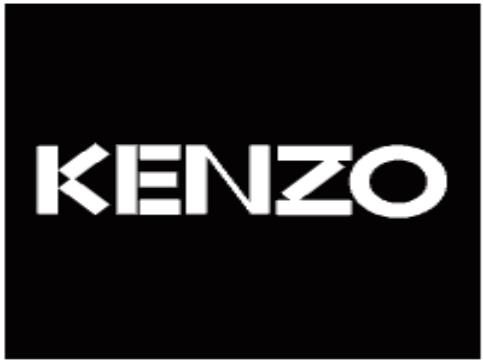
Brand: Kenzo
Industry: Clothes